Hauketo Station

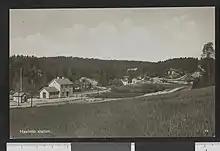
The station before the doubling of the track

The new route allowed the railway to establish a station at Hauketo, which opened on 15 February 1925. It initially only had a simple platform in each direction. A station building with a waiting room, post office and cargo ramp. Hauketo received some housing in the 1920s, but first during the late 1940s was there any large-scale construction in the former rural area. There were some condominiums, but the neighborhood consisted for the most part of single dwellings.